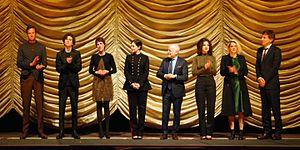
Call Me by Your Name est un film dramatico-romantique réalisé par Luca Guadagnino, sorti en 2017. Il s’agit du scénario de James Ivory, adapté du roman américain du même titre d'André Aciman.
Timothée Hal Chalamet, né le 27 décembre 1995 à New York, est un acteur franco-américain.